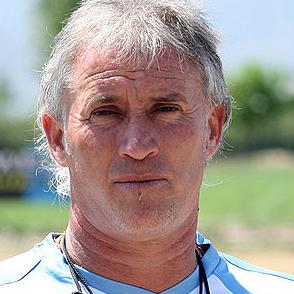
Age: 44